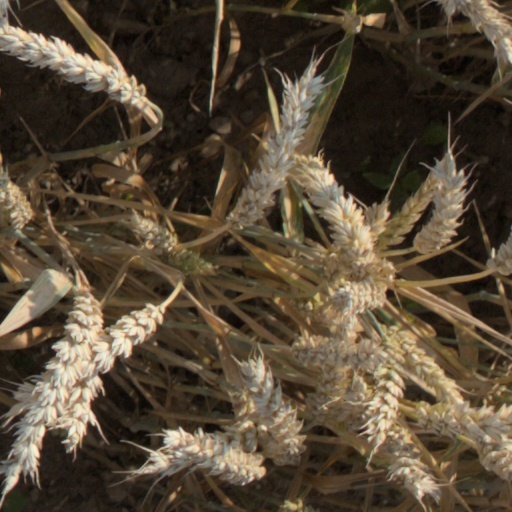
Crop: wheat